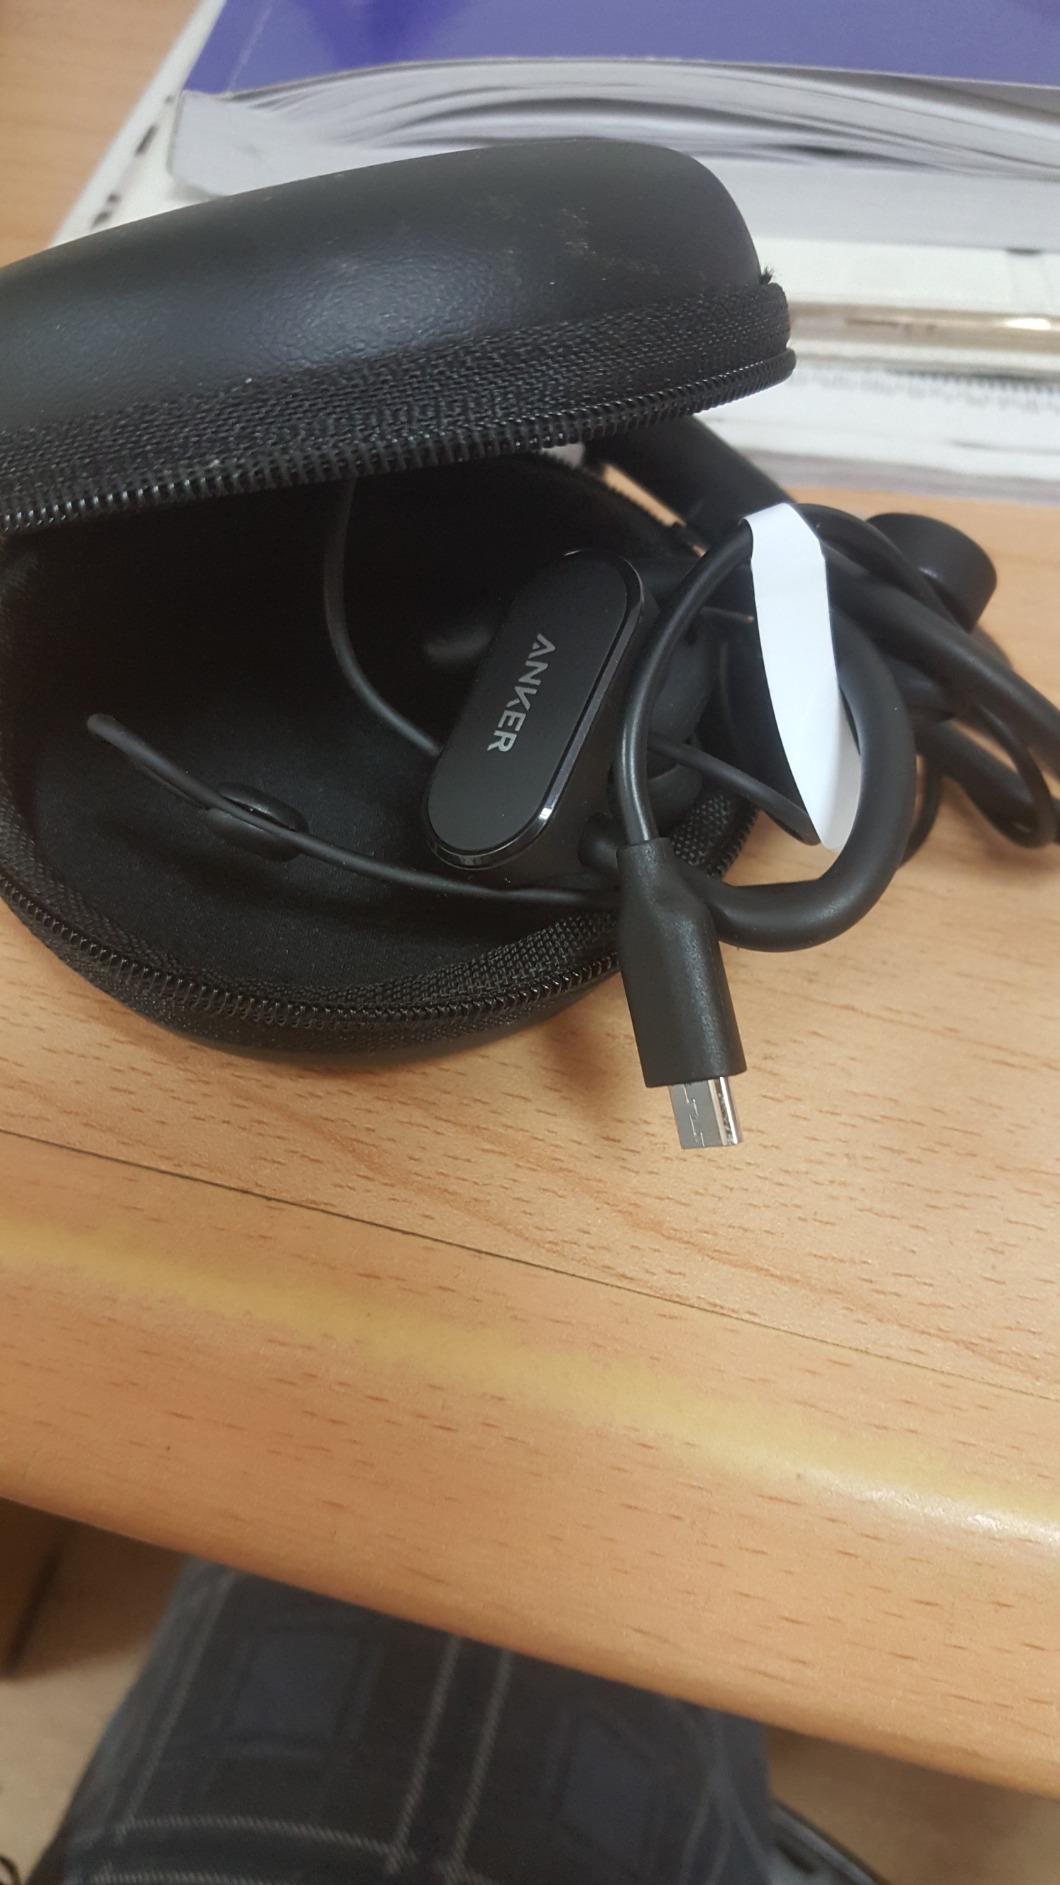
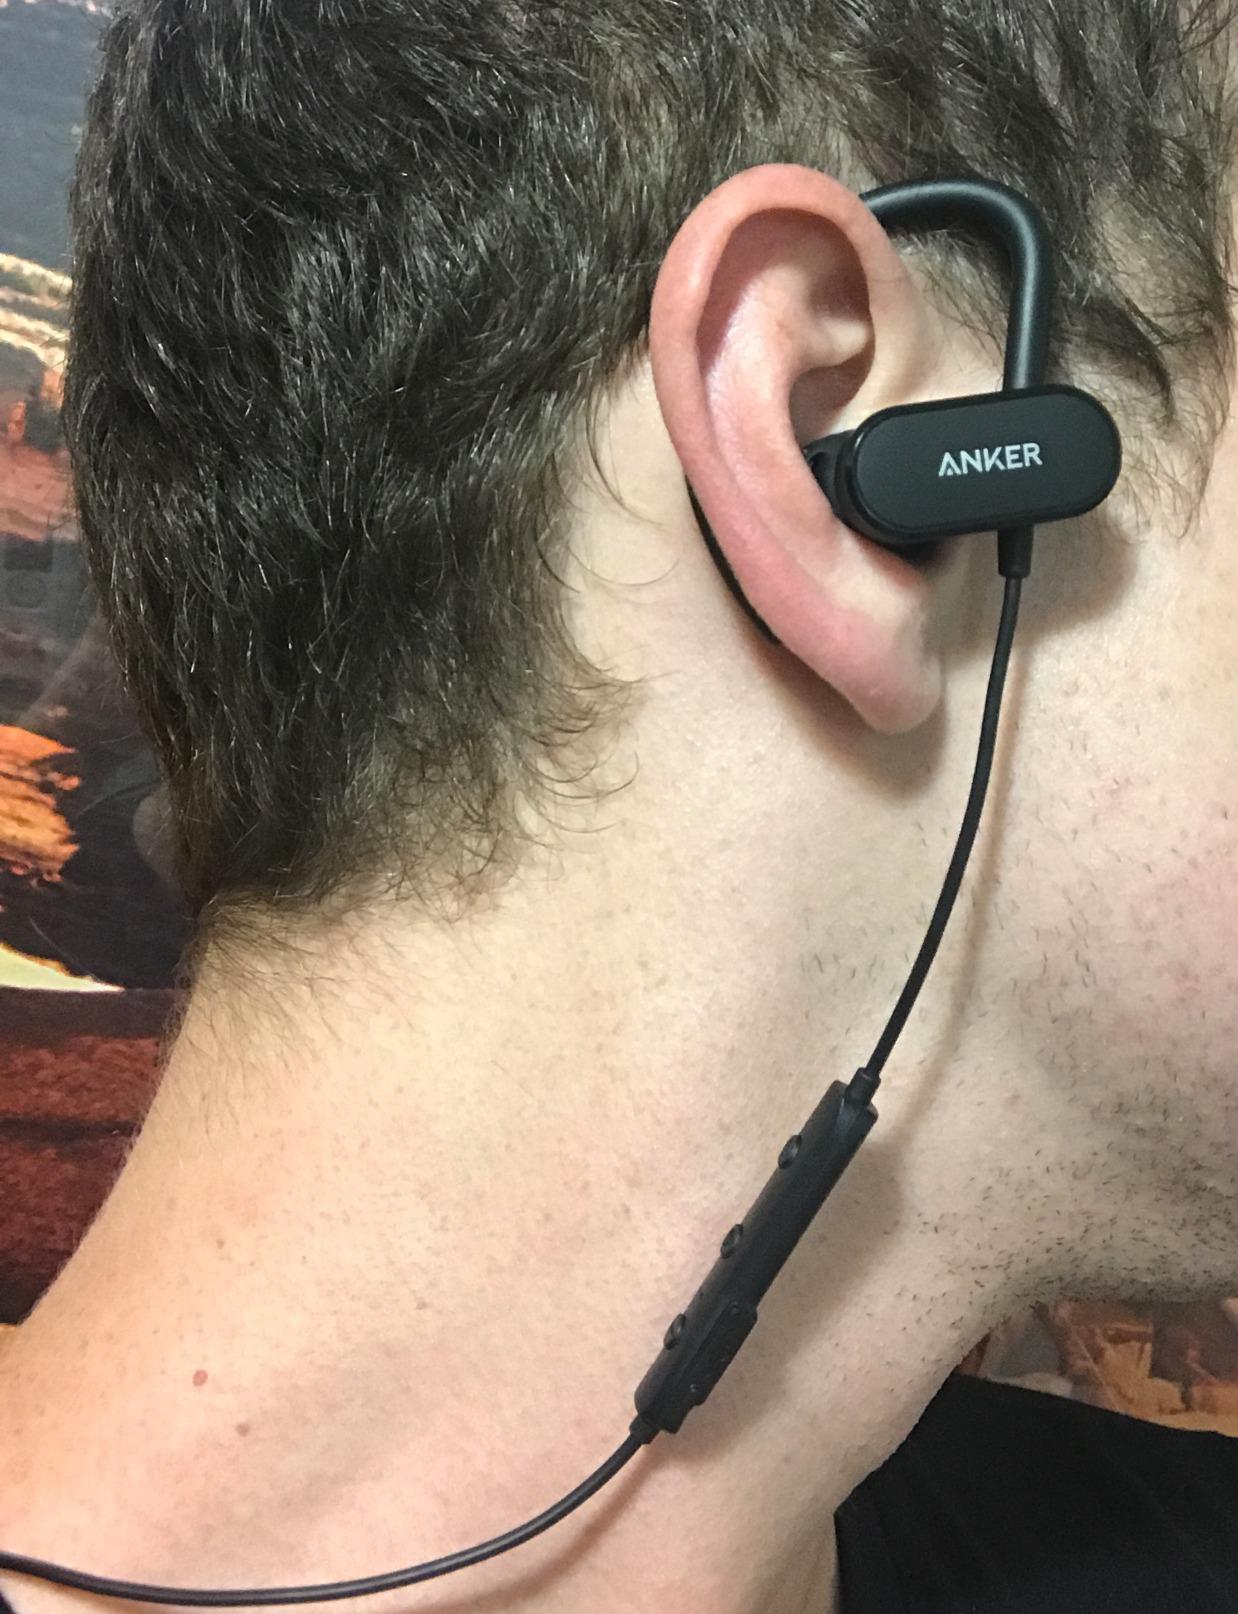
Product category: headphones
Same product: yes